Elisabeth Dmitrieff

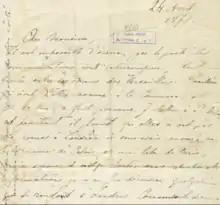
Letter sent by Dmitrieff on 24 April 1871 to Hermann Jung, possibly intended for Karl Marx

On 11 April 1871, she launched an "appeal to the female citizens of Paris" to encourage women to engage actively in the fight: "Female citizens of Paris, descendants of the women of the great revolution, we are going to defend and avenge our brothers, and if we have neither rifles nor bayonettes, we're still left with paving stones to crush the traitors." On the same day, in the Larched room (79 Temple Road) in the 10th arrondissement, Dmitrieff founded the Union des femmes pour la défense de Paris et les soins aux blessés ("Women's Union to Defend Paris and Care for the Wounded"). Dmitrieff, a member of the central committee, remained general secretary of the Union's executive committee, the only non-elected and non-revocable post of the organization. The executive committee also included Nathalie Lemel.